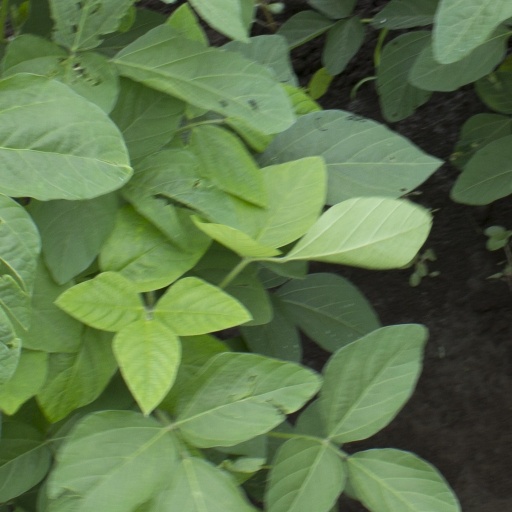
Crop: soybean